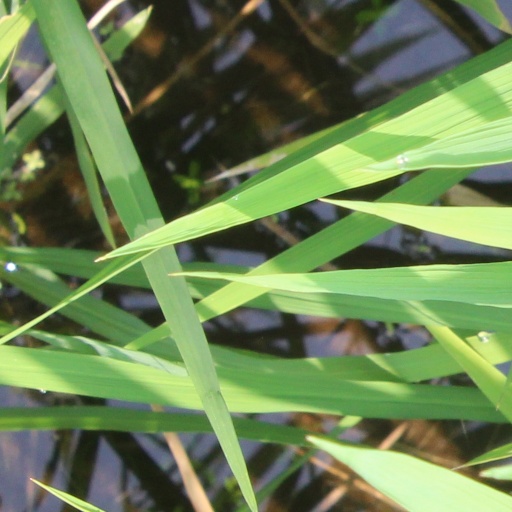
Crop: rice